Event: Ecuador Earthquake
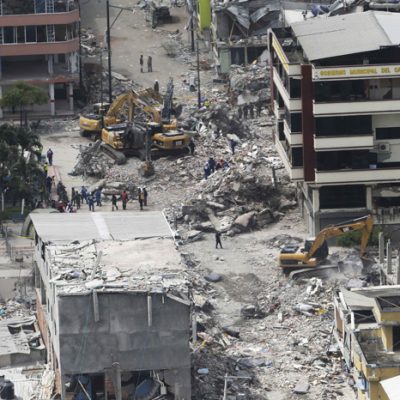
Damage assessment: damage